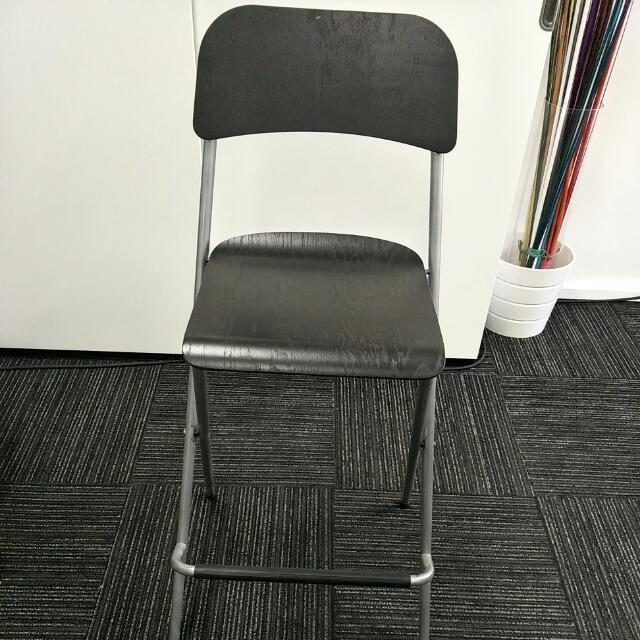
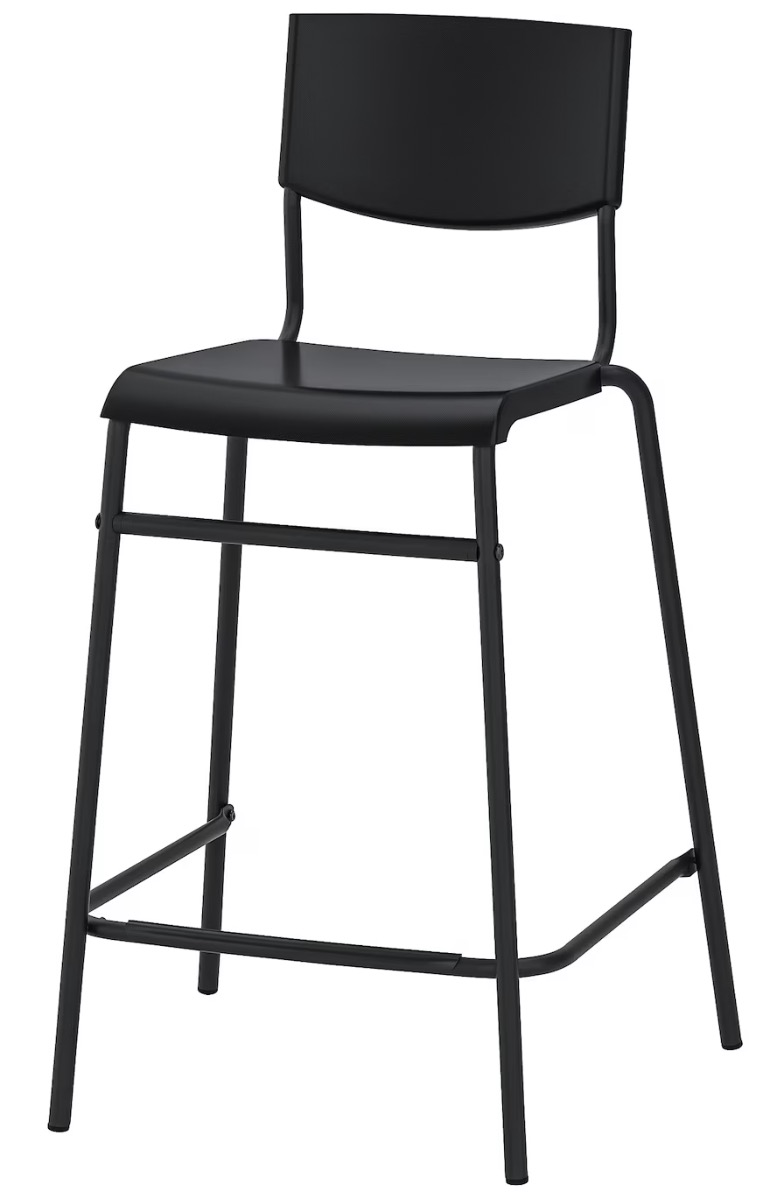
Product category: stool
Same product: no